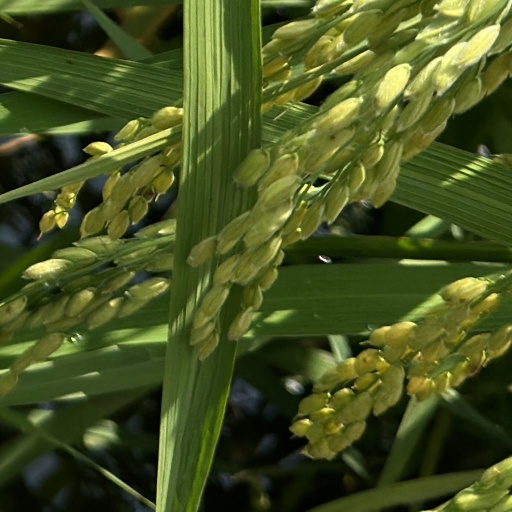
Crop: rice